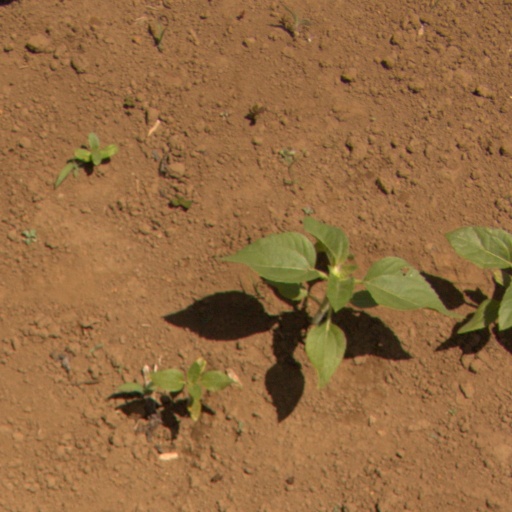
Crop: Jerusalem artichoke